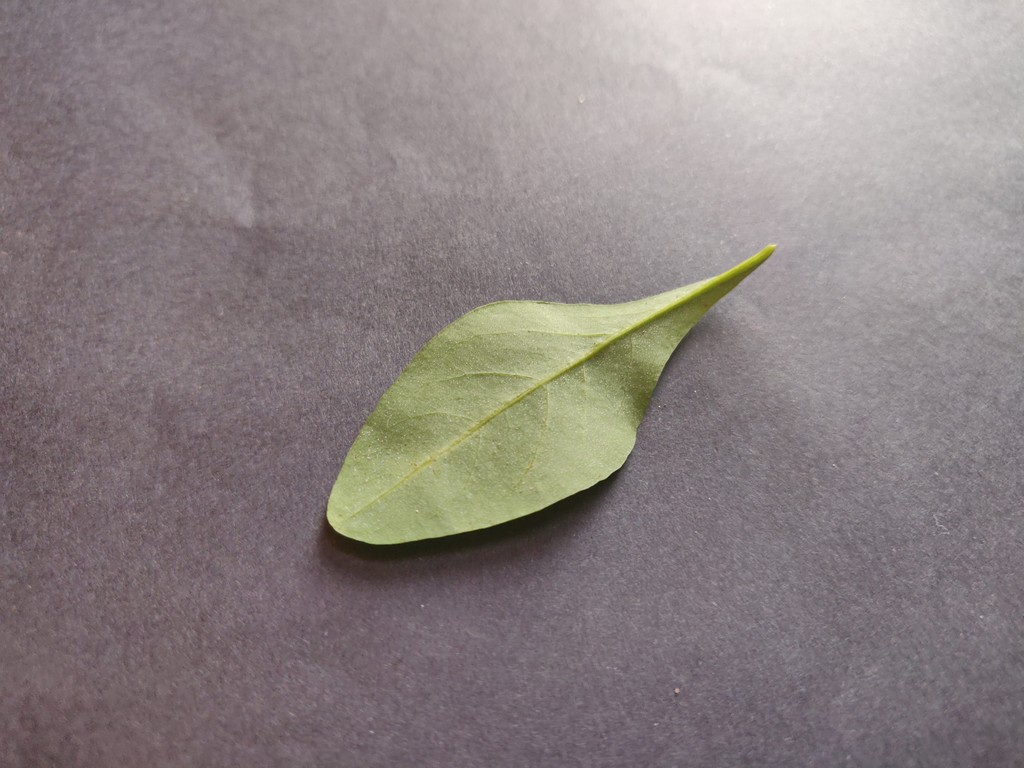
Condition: Healthy
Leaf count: single
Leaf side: back